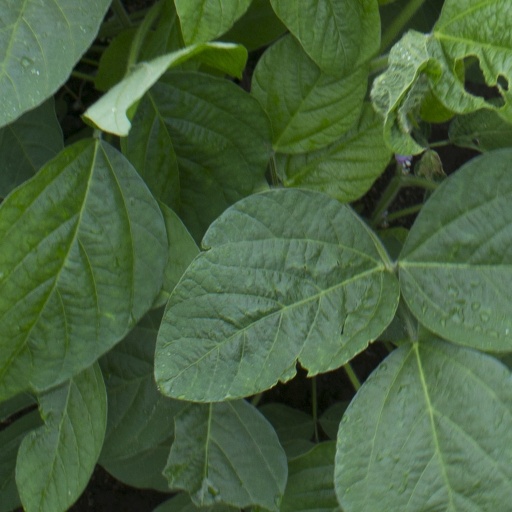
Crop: soybean